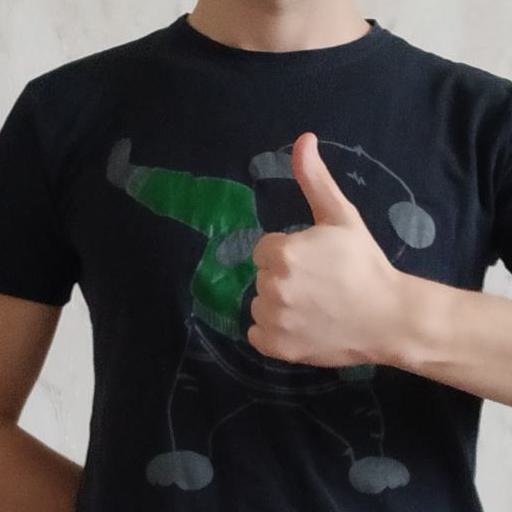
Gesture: like